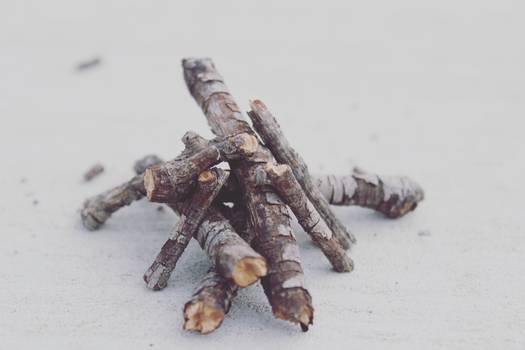
Label: No Watermark